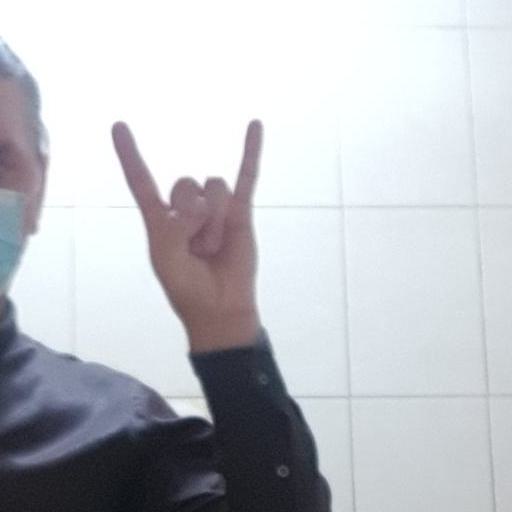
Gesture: rock